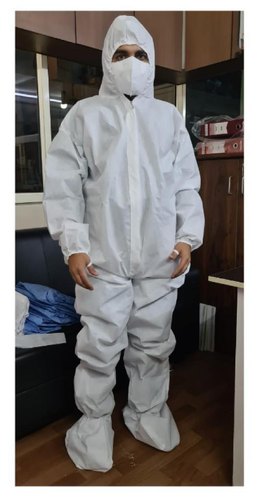
Objects detected:
Mask
Coverall